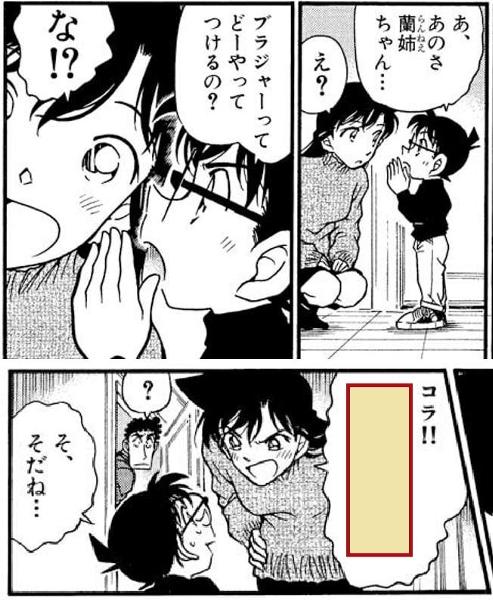
回答: その質問なら新一の時教えたでしょう実践で